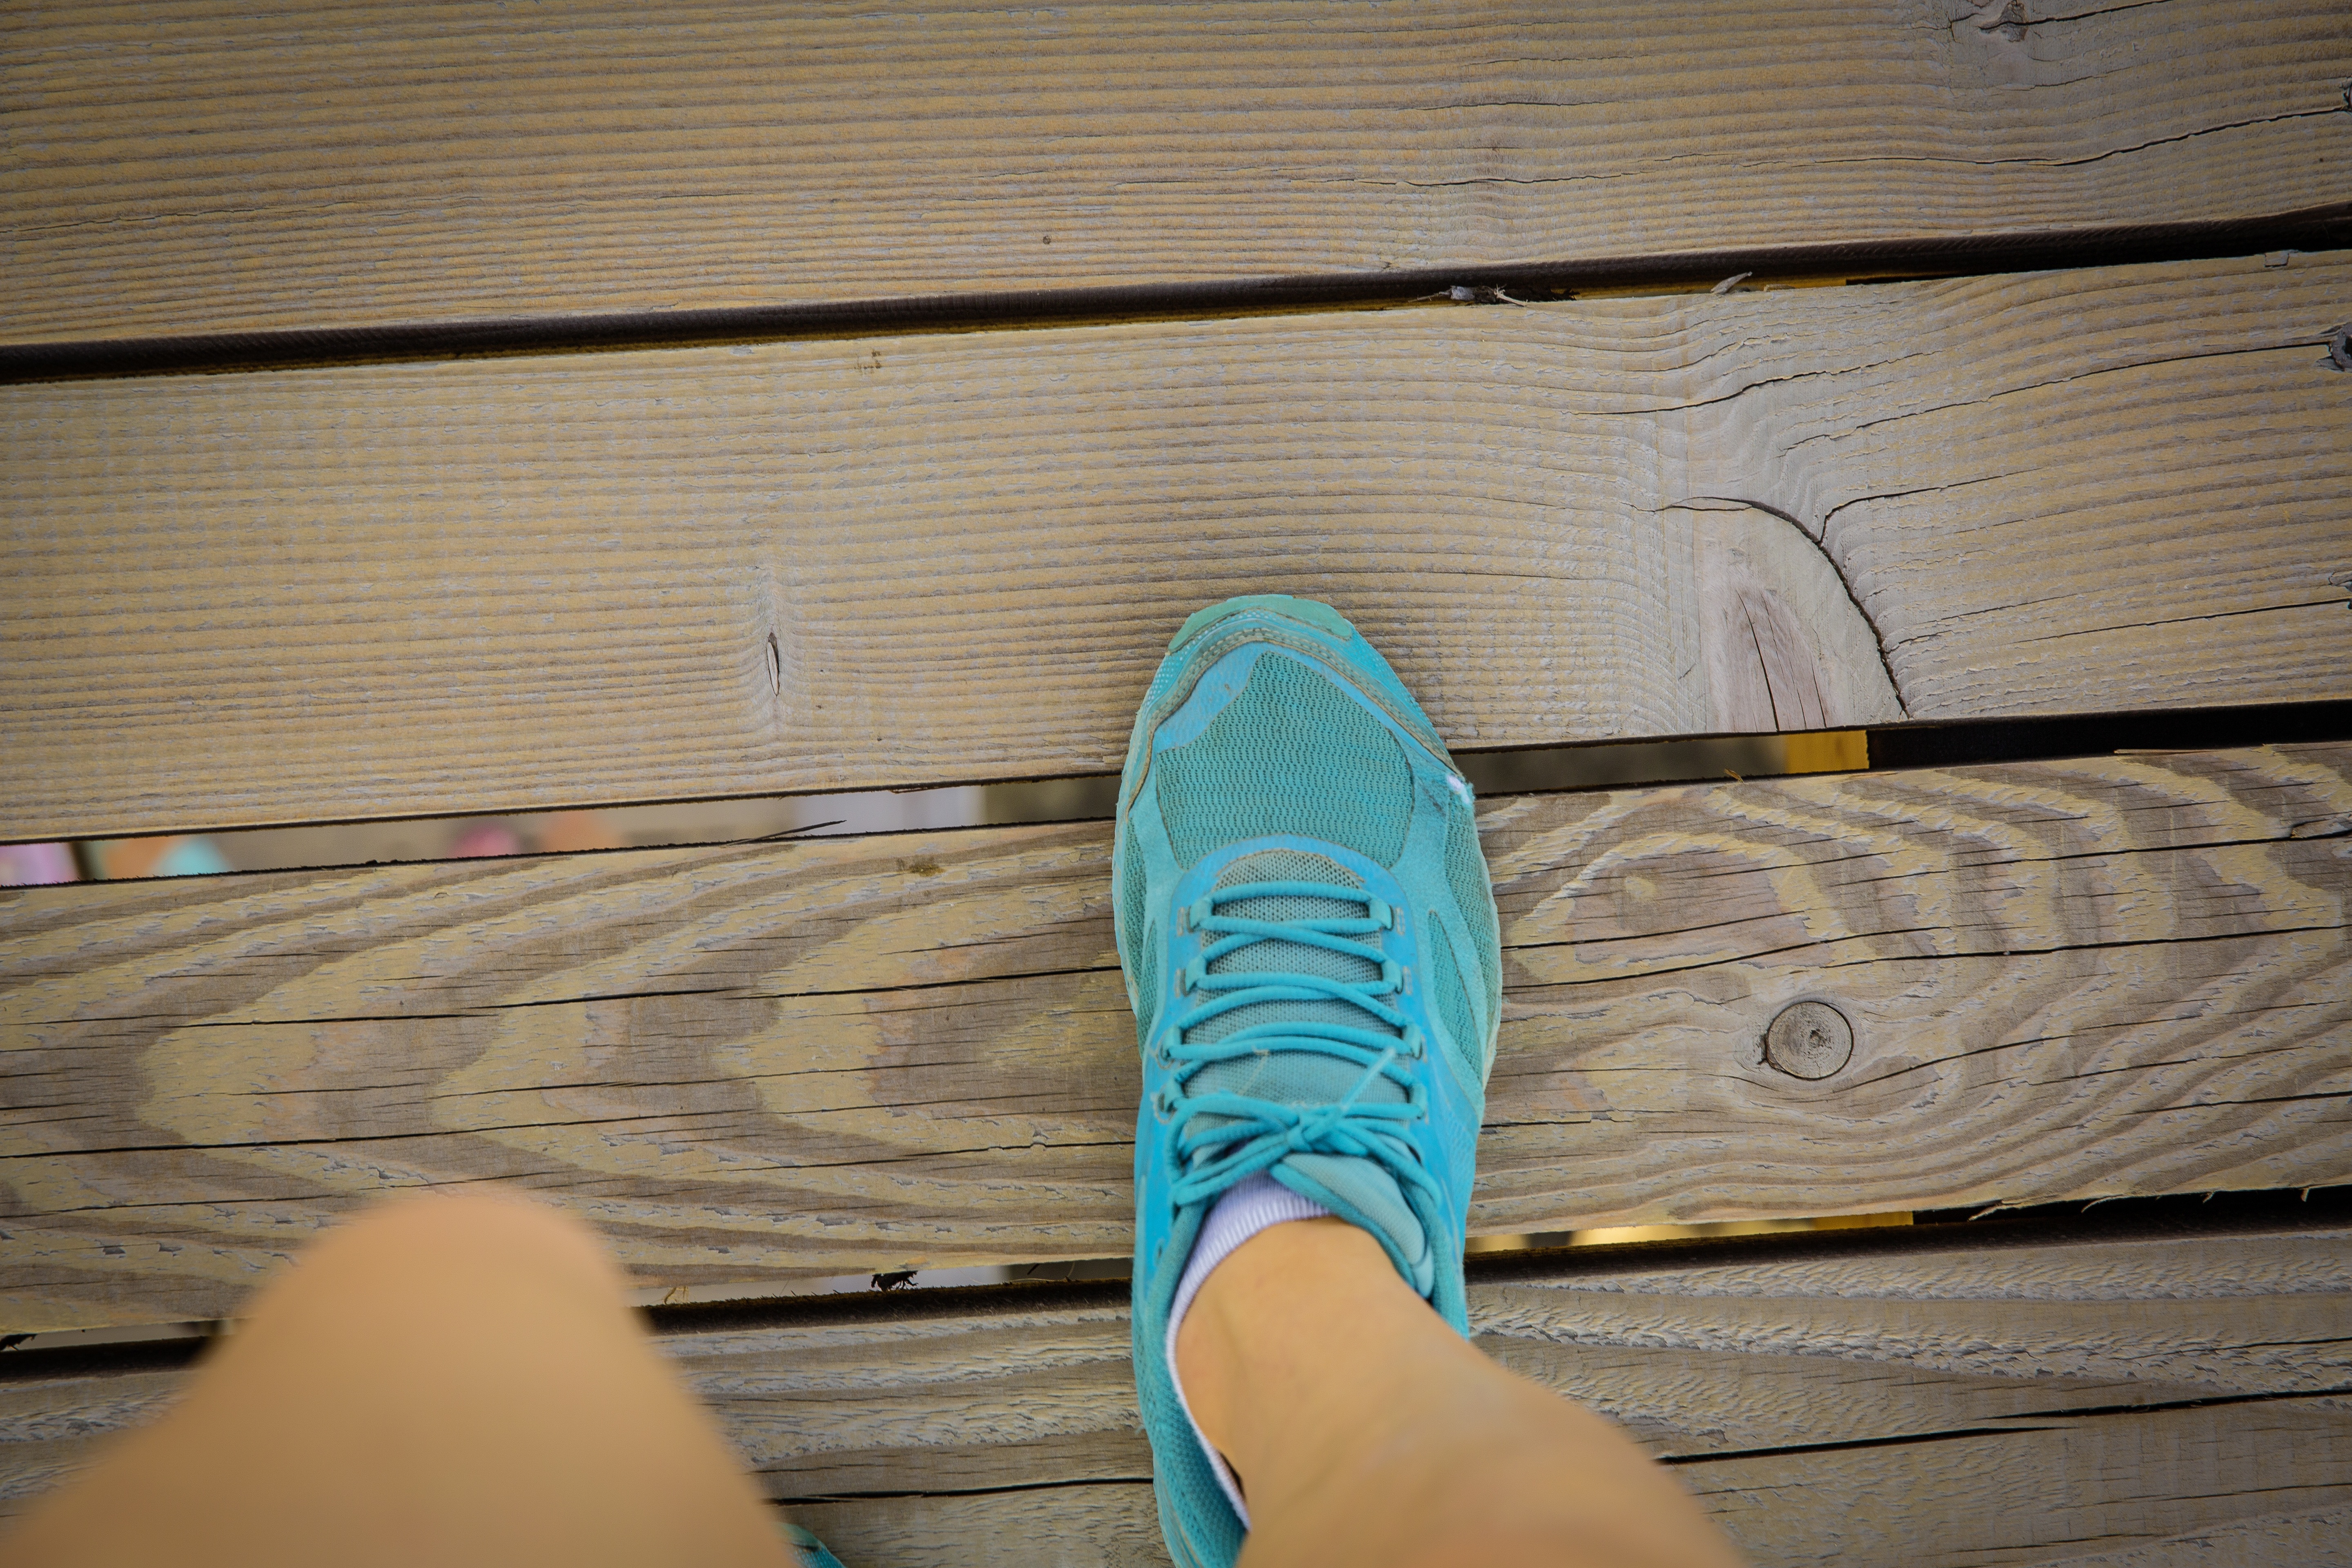
walking, shoe, wood, vintage, floor, run, urban, leg, sneaker, color, surfboard, fashion, blue, lifestyle, fitness, brand, shoes, footwear, new, style, trend, go, stylish, sports shoes, neo urban, surfing equipment and supplies